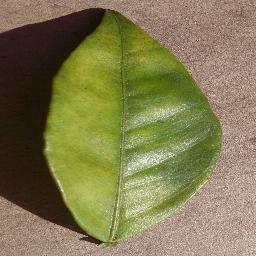
Label: Orange___Haunglongbing_(Citrus_greening)